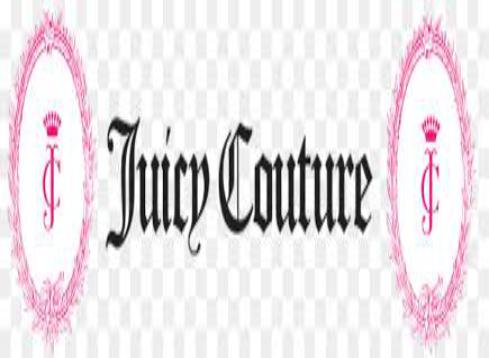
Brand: JUICY COUTURE
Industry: Necessities